Gus Macker 3-on-3 Basketball Tournament

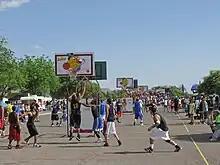
Gus Macker tournament in Alamogordo, New Mexico, May 2009

The Gus Macker 3-on-3 Basketball Tournament is a nationwide event for players of a variety of age and skill levels in the United States. Although every tournament is different, a typical Gus Macker event involves basketball courts set up in parking lots or closed-off public streets. Tournaments are mid-level to major sports media events and are held virtually every weekend from spring through summer.